Tibesti Mountains

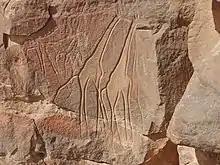
Rock art in the Fezzan

Due to its isolation and geopolitical situation, the Tibesti Mountains were long unexplored by scientists. The German Gustav Nachtigal was the first European to explore, albeit with great difficulty, the Tibesti in 1869. While Nachtigal provided an accurate description of the population, his expedition was fiercely opposed by the Toubou, and his account discouraged any new adventure into the Tibesti for over 40 years. Later expeditions carried out between 1920 and 1970 yielded valuable information on the geology and petrology of the range. The French anthropologist Charles le Cœur and his wife Marguerite, a geographer, lived among the Teda of Tibesti between 1933 and 1935. Le Cœur was the first to closely study the Tibesti populace, but the outbreak of World War II prevented him from publishing his research. French Colonel Jean Chapelle published a book on the Toubou and their lifestyle in 1957. In 1965, the Free University of Berlin opened a geomorphological research station in Bardaï; however, research was slowed due to the Chadian Civil War, and the station was ultimately closed in 1974.